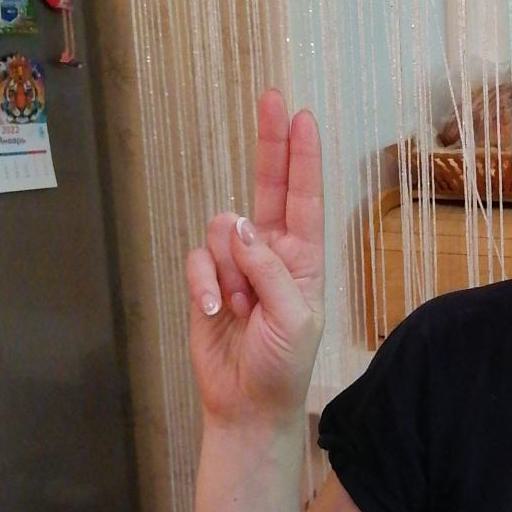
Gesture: two_up